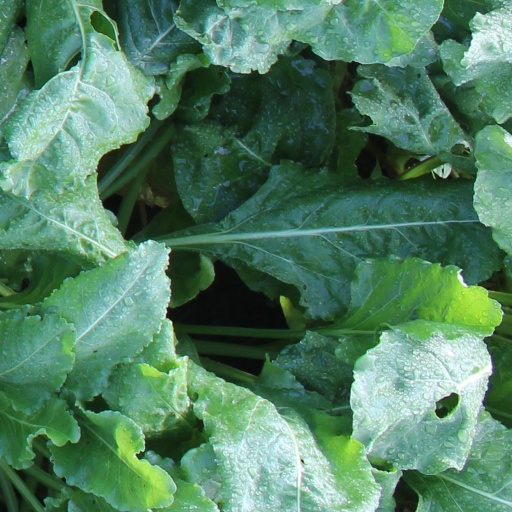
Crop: sugar beet